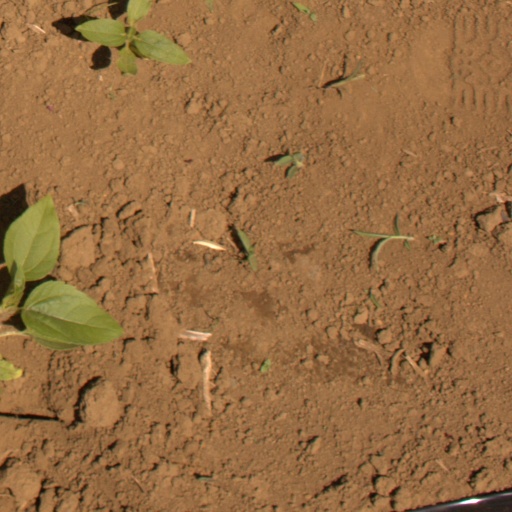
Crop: Jerusalem artichoke